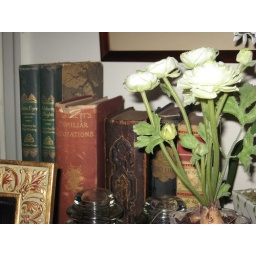
Bronte's, Bartlett's, Photo album and a rather nice fake ranuculus flower on the desk in the parlor.